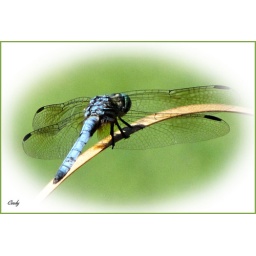
This guy was on a water iris plant in my pond.